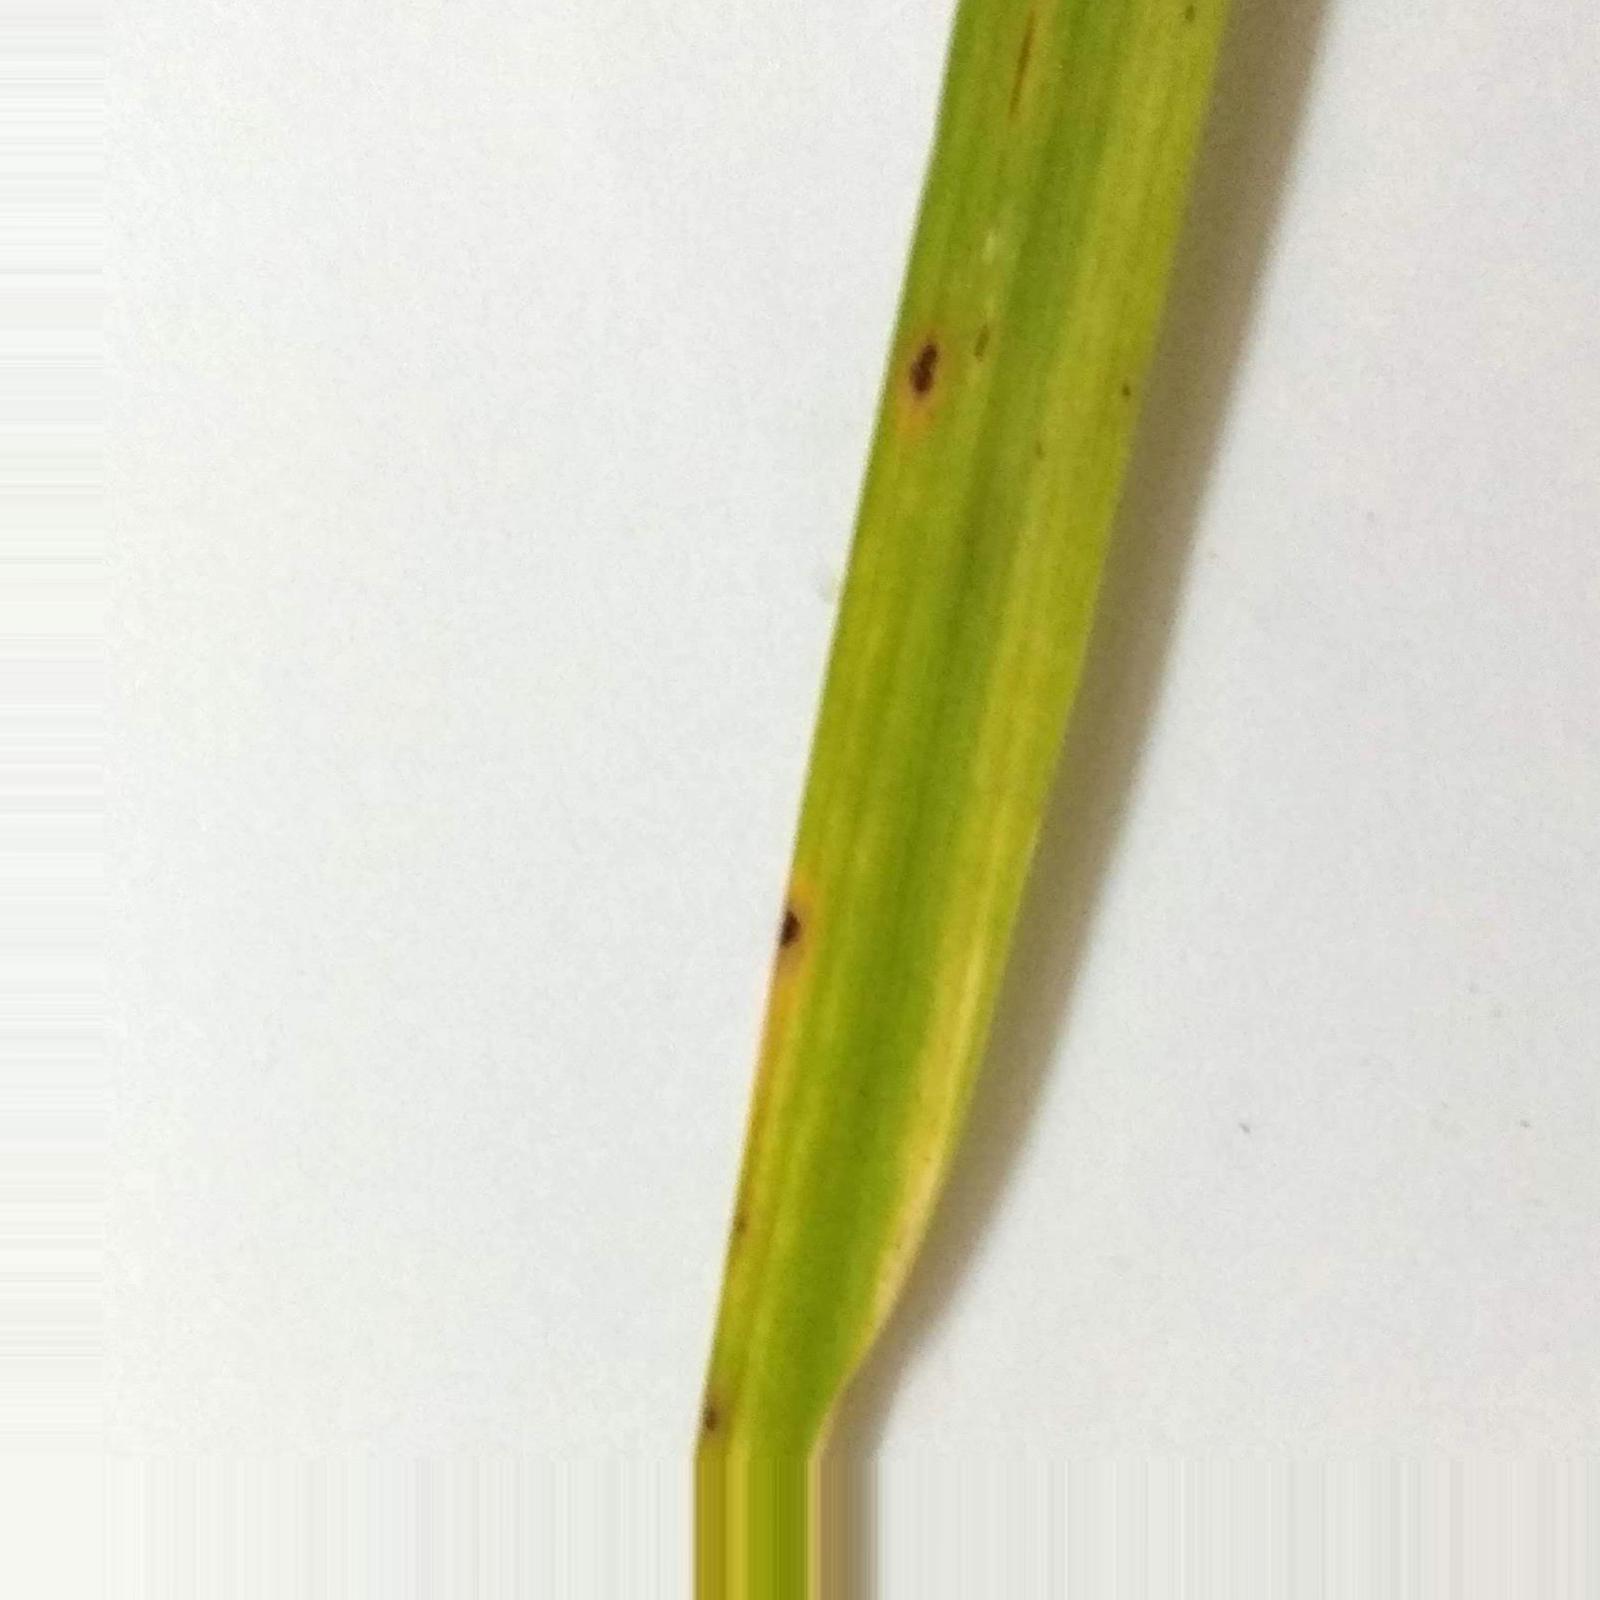
Nhãn: Bệnh Đốm Nâu ( Brown spot )